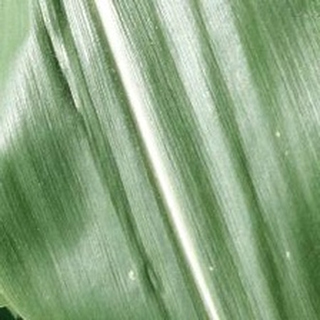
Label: healthy_corn